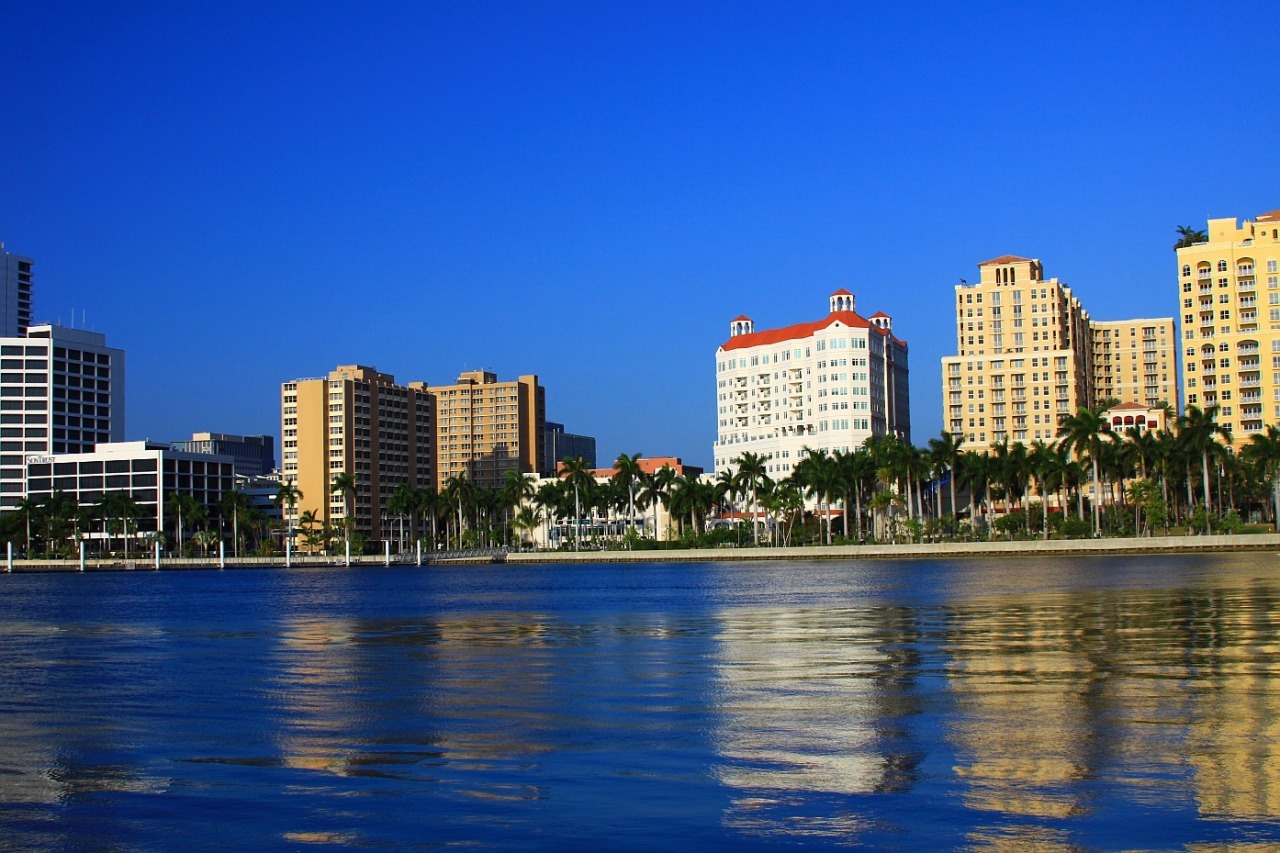
beach, sea, tree, water, horizon, architecture, sky, skyline, building, city, skyscraper, cityscape, downtown, dusk, evening, reflection, palm, bay, tower block, florida, metropolis, urban area, geographical feature, human settlement, metropolitan area